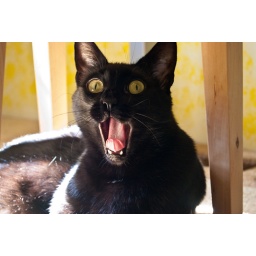
The guys sitting in my office right in the sun beams through the window.